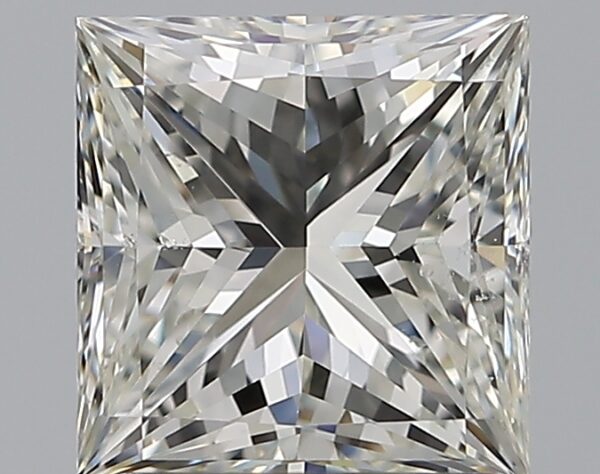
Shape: princess
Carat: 1.5
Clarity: VS2
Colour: I
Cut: VG
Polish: EX
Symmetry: VG
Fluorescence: N
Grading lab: GIA
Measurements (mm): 6.35 x 6.15 x 4.6